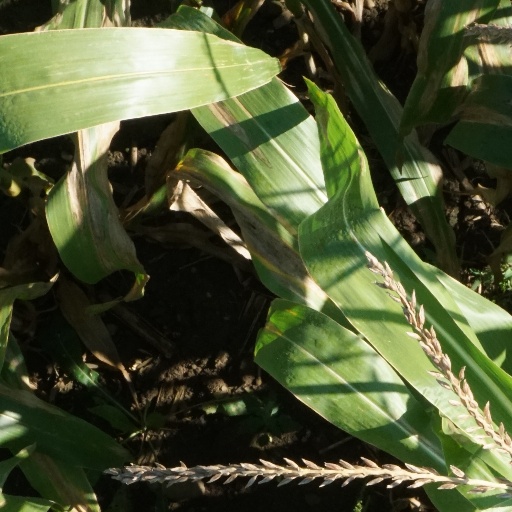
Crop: maize; corn